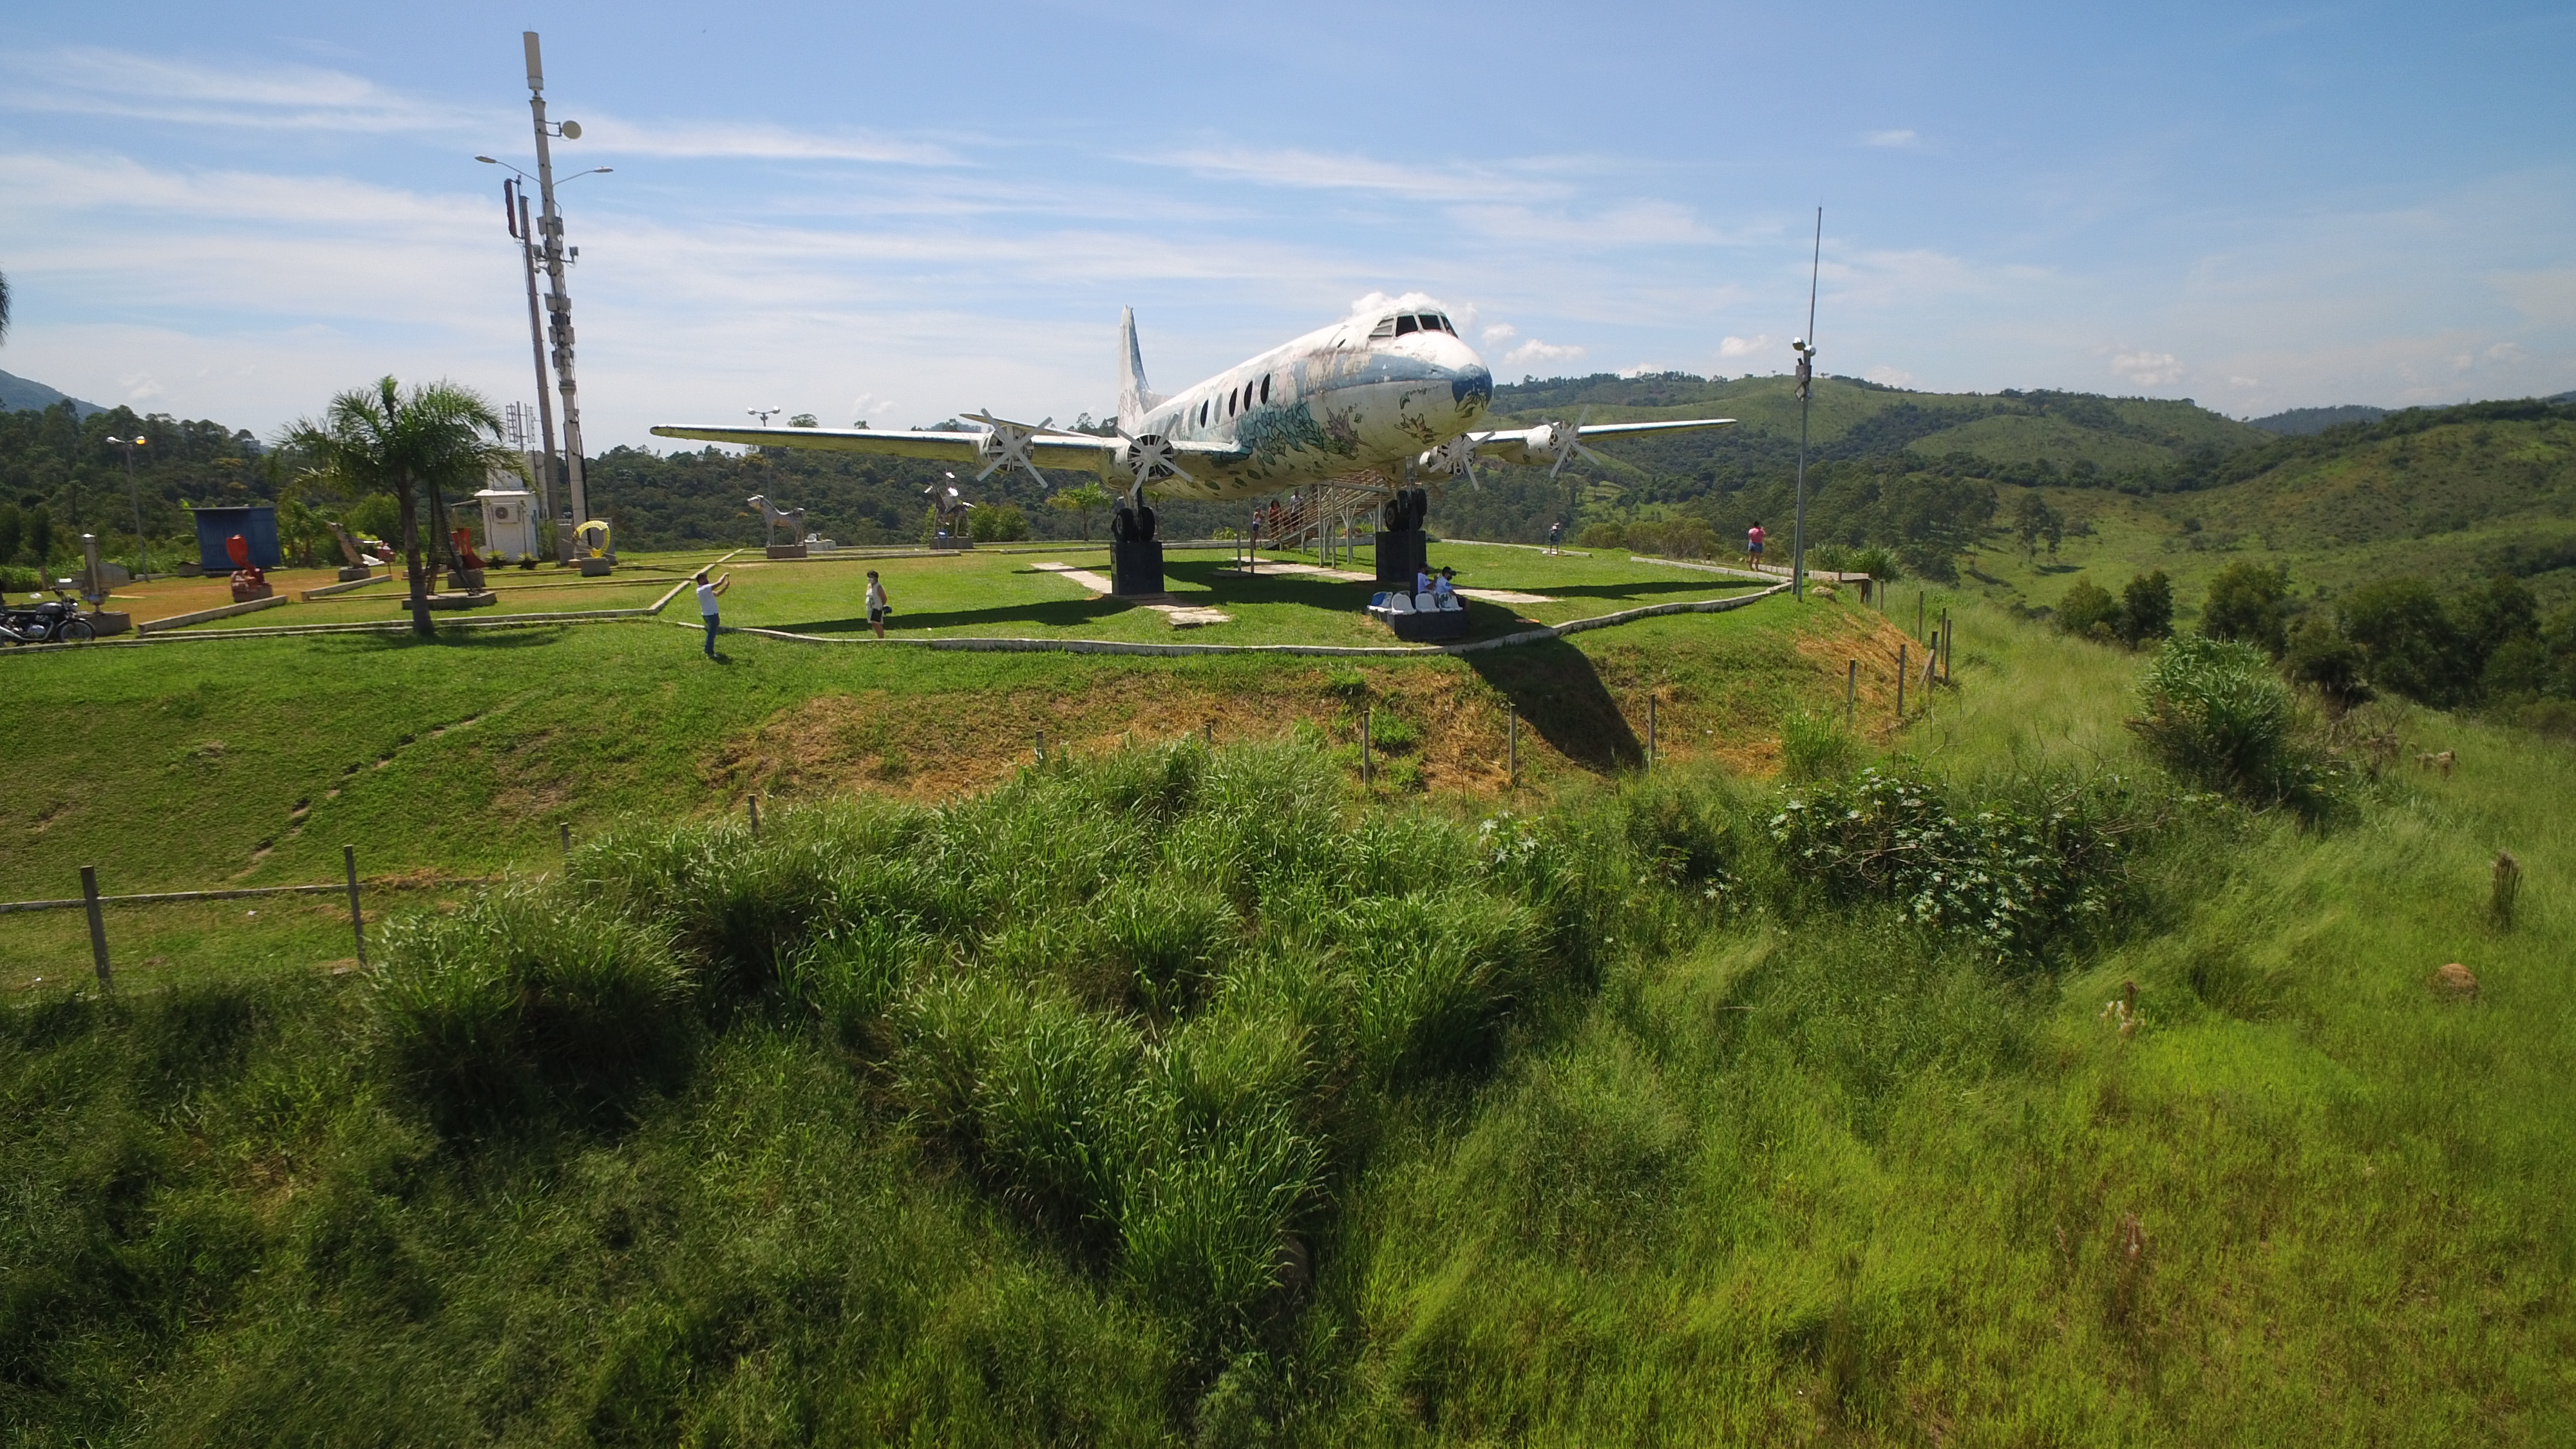
Aviao, Santos Dumont, Aracariguama, sky, cloud, plant, vehicle, tree, aircraft, land lot, natural landscape, slope, helicopter, landscape, plain, grassland, rural area, meadow, grass family, grass, road, wind, airplane, recreation, prairie, pasture, hill, field, soil, hill station, aviation, wing, cumulus, shrub, air travel, rotorcraft, steppe, wildlife, model aircraft, flight, airliner, adventure, air sports, general aviation, gliding, farm, sport venue, aerial photography